Disney's Aladdin (SNES video game)

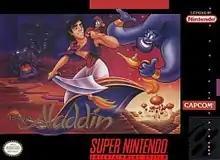
North American SNES box art

Aladdin is a 1993 platform game developed and published by Capcom for the Super Nintendo Entertainment System, based on the 1992 animated Disney film of the same name. "Disney's Aladdin" is a 2D side-scrolling video game in which the player controls Aladdin and his monkey Abu. It was designed by Shinji Mikami.